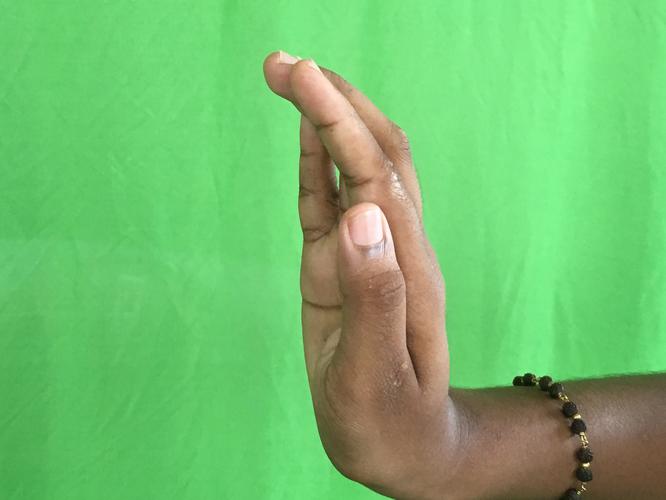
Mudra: Sarpasirsha
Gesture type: single_hand